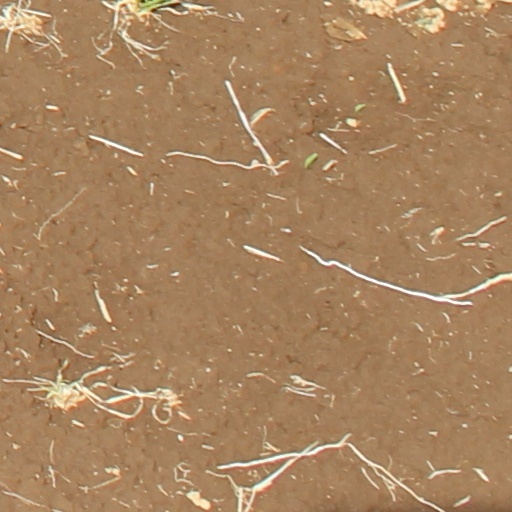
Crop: wheat